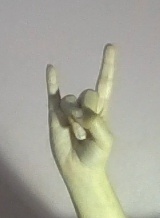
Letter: la